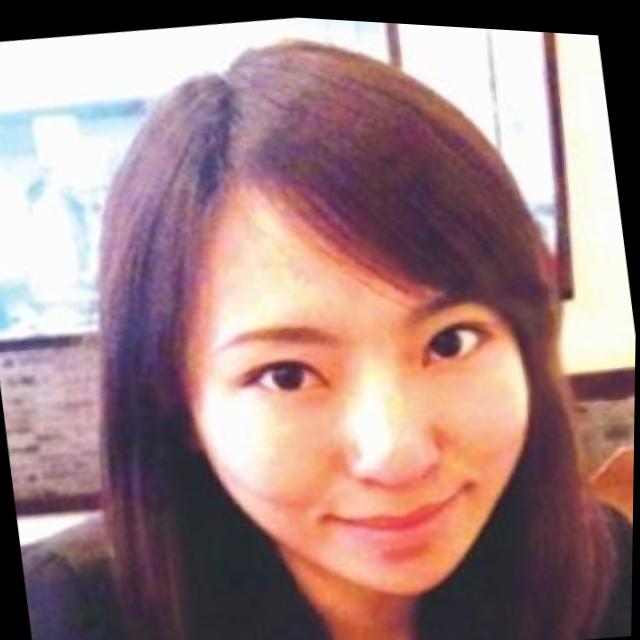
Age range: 21-44